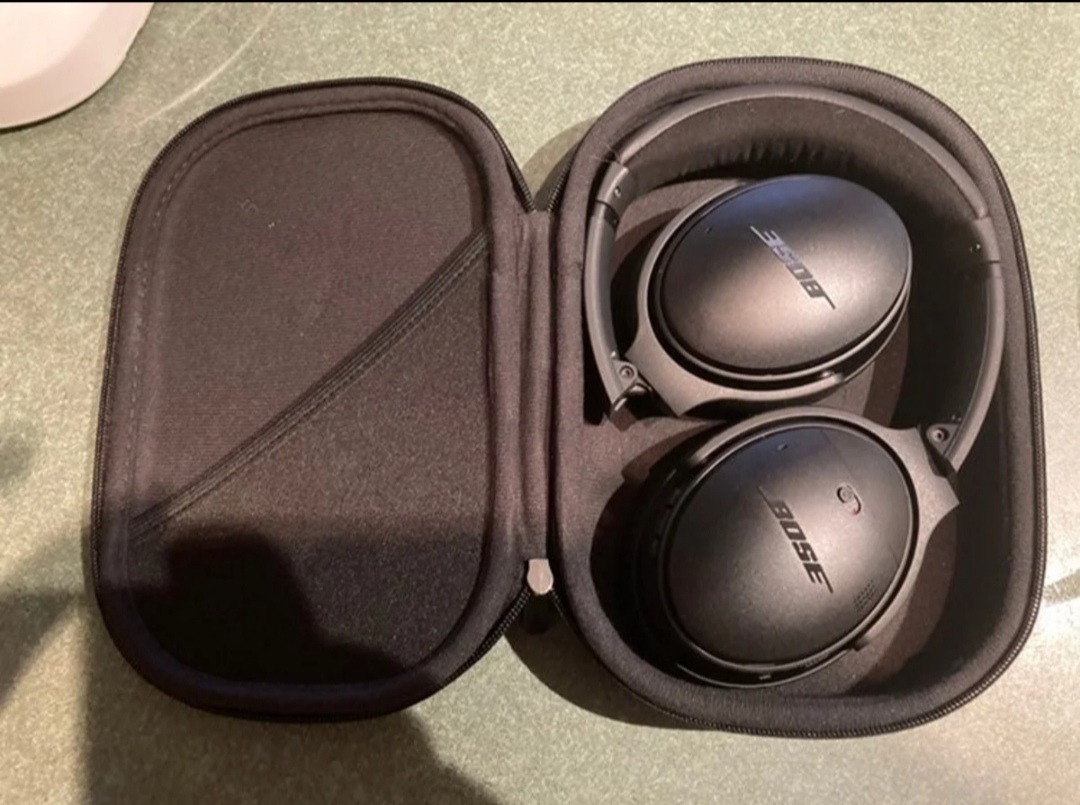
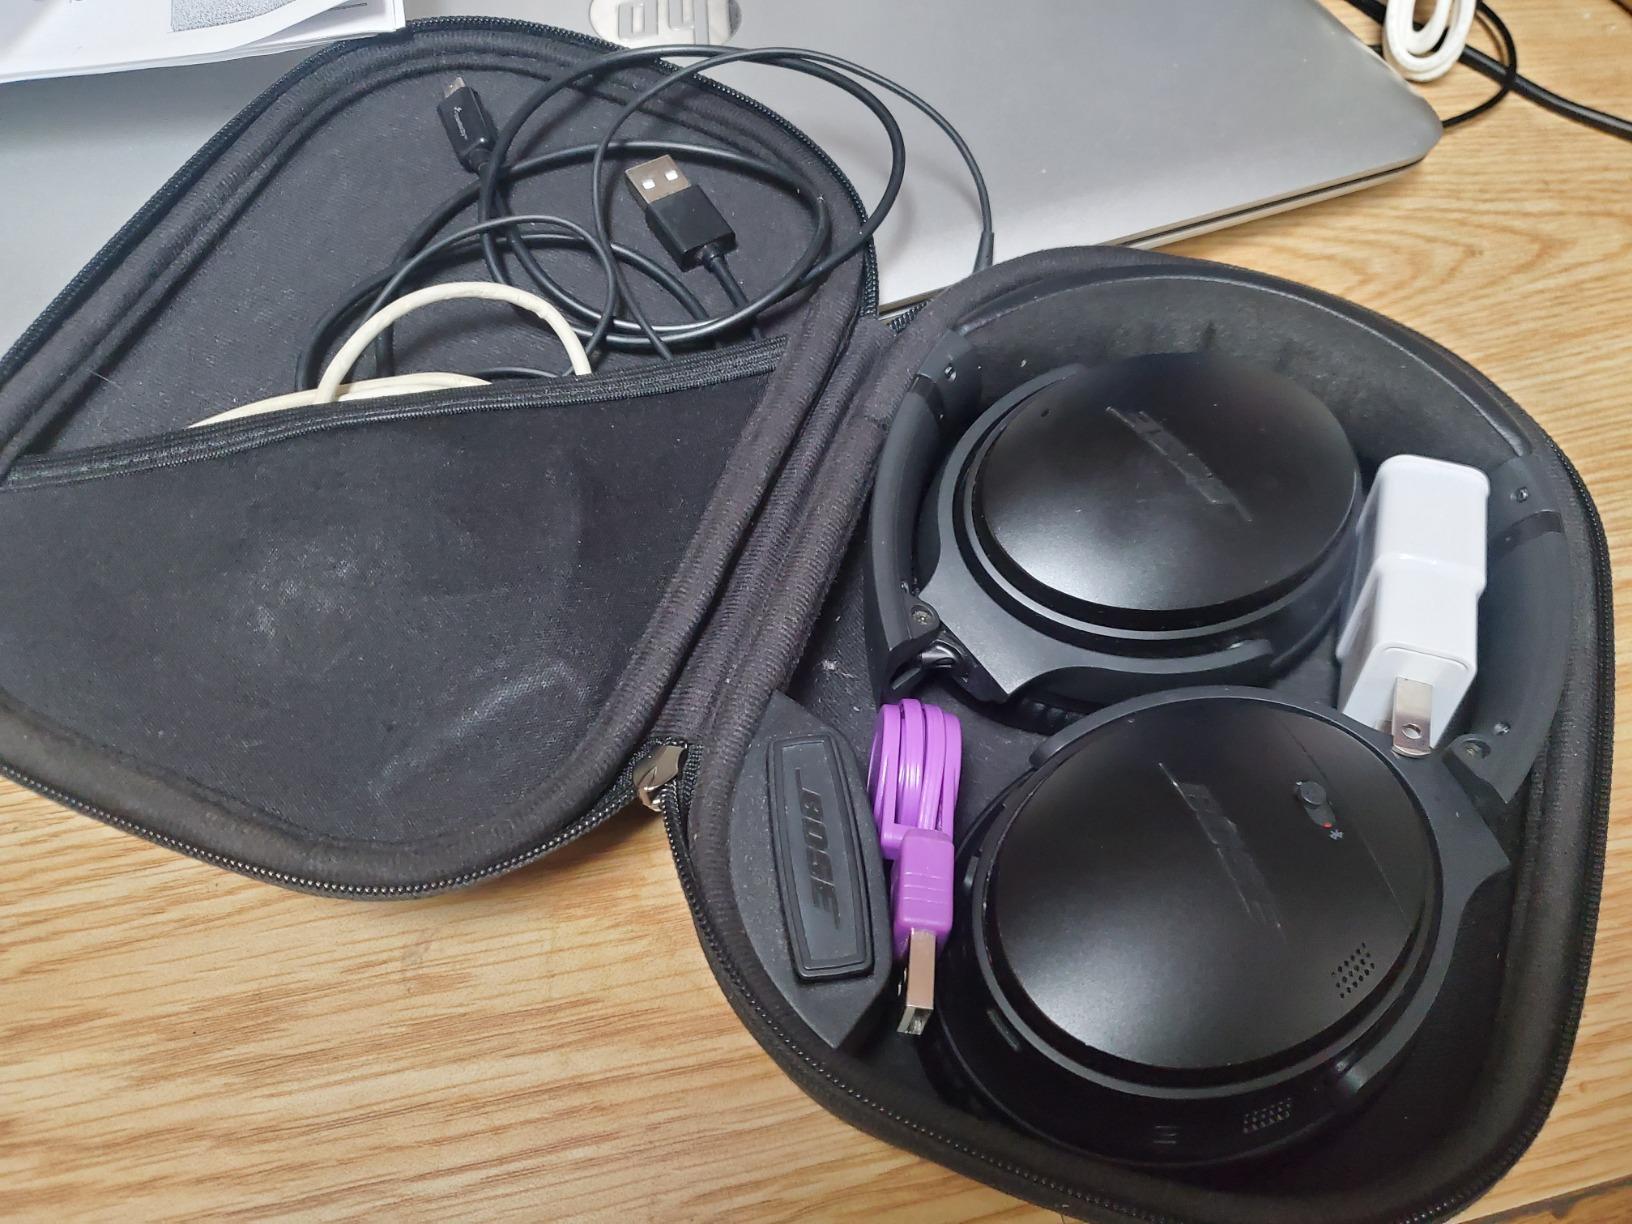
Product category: headphones
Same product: yes